Auteco

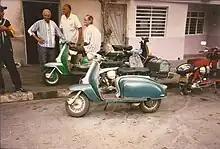
A typical Auteco Lambretta hybrid. This one has a Series II frame and a Series III front-end.

Auteco was founded on 1 September 1941 in Medellín. It initially distributed spare parts and petrol.